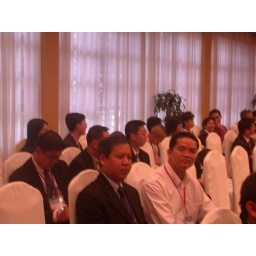
white sheep in the black family!